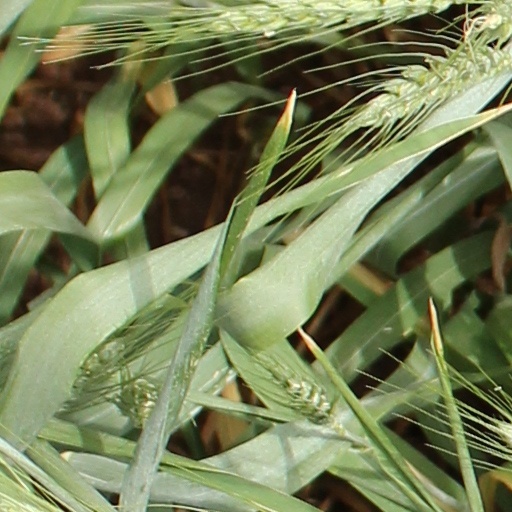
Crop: wheat